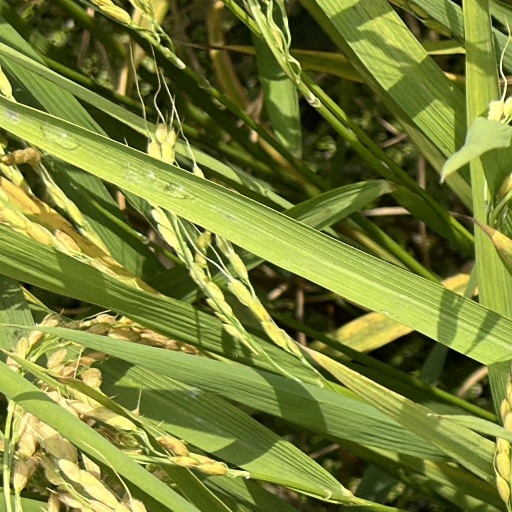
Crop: rice